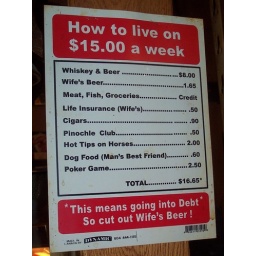
sign in Nanton bar